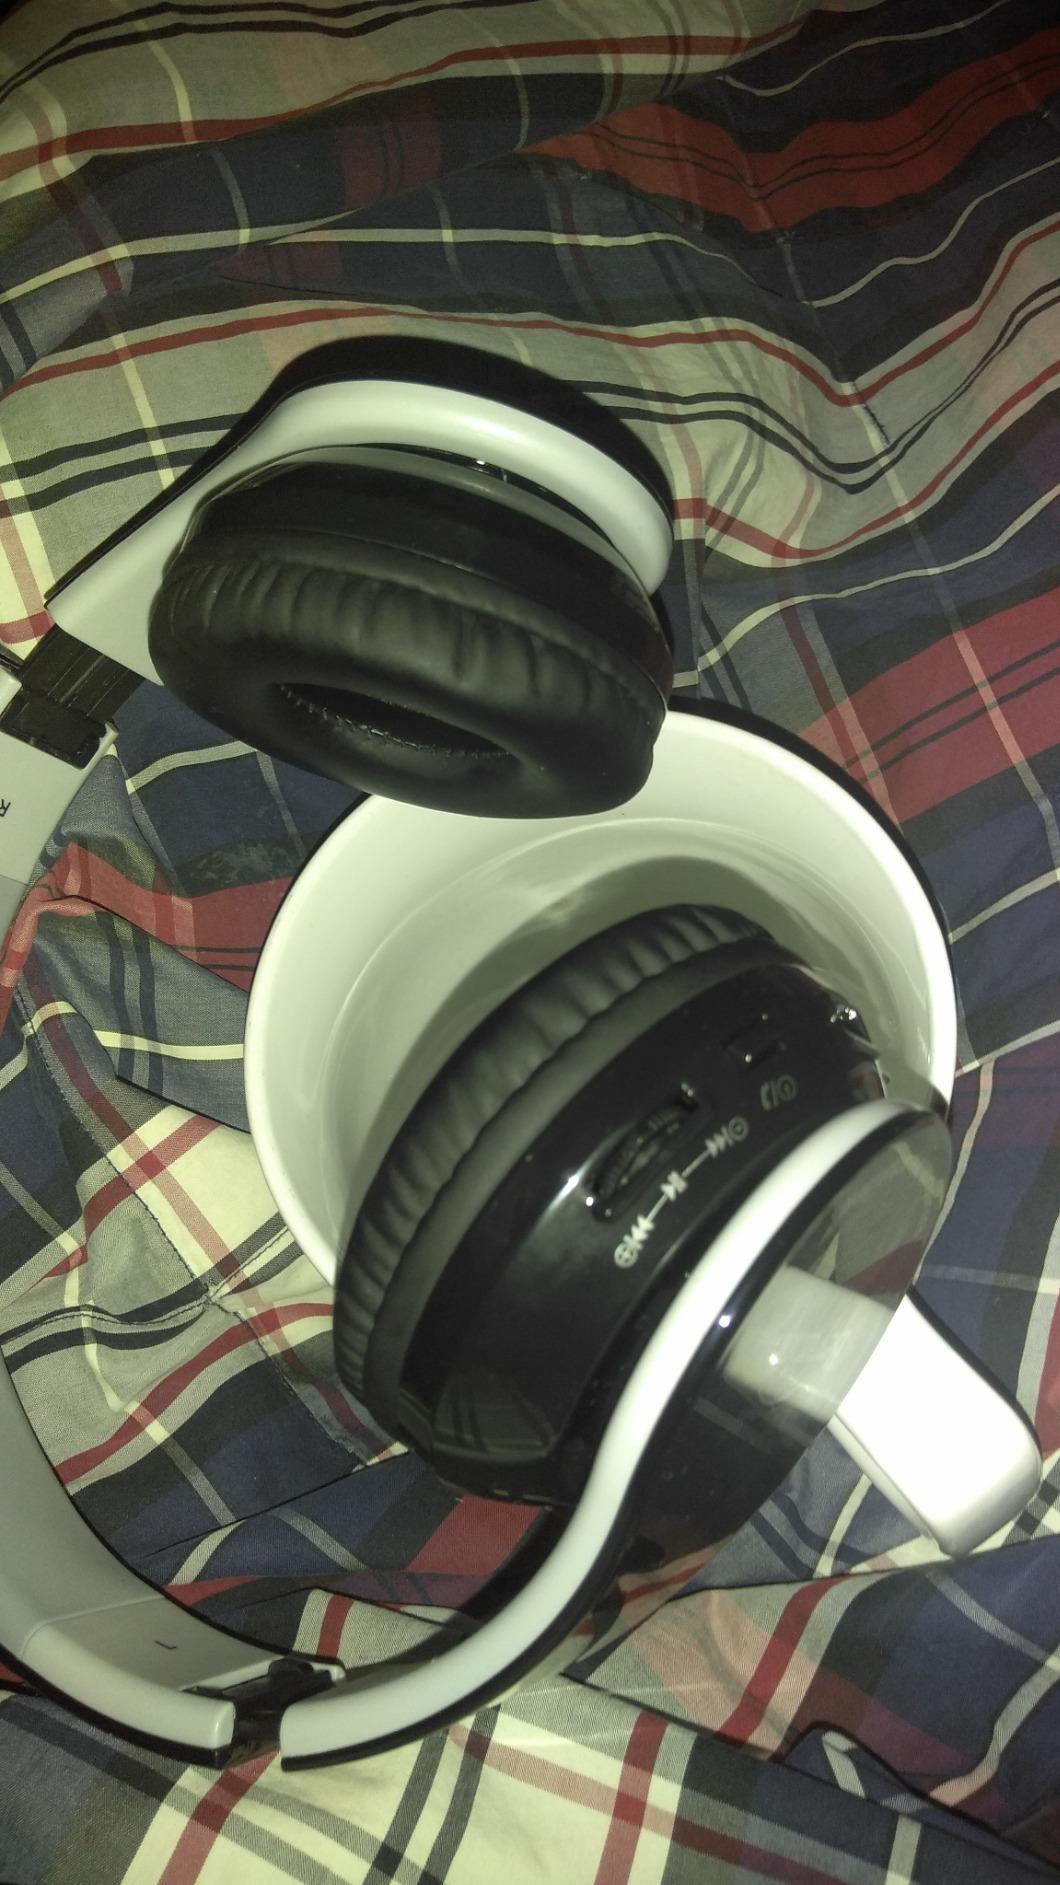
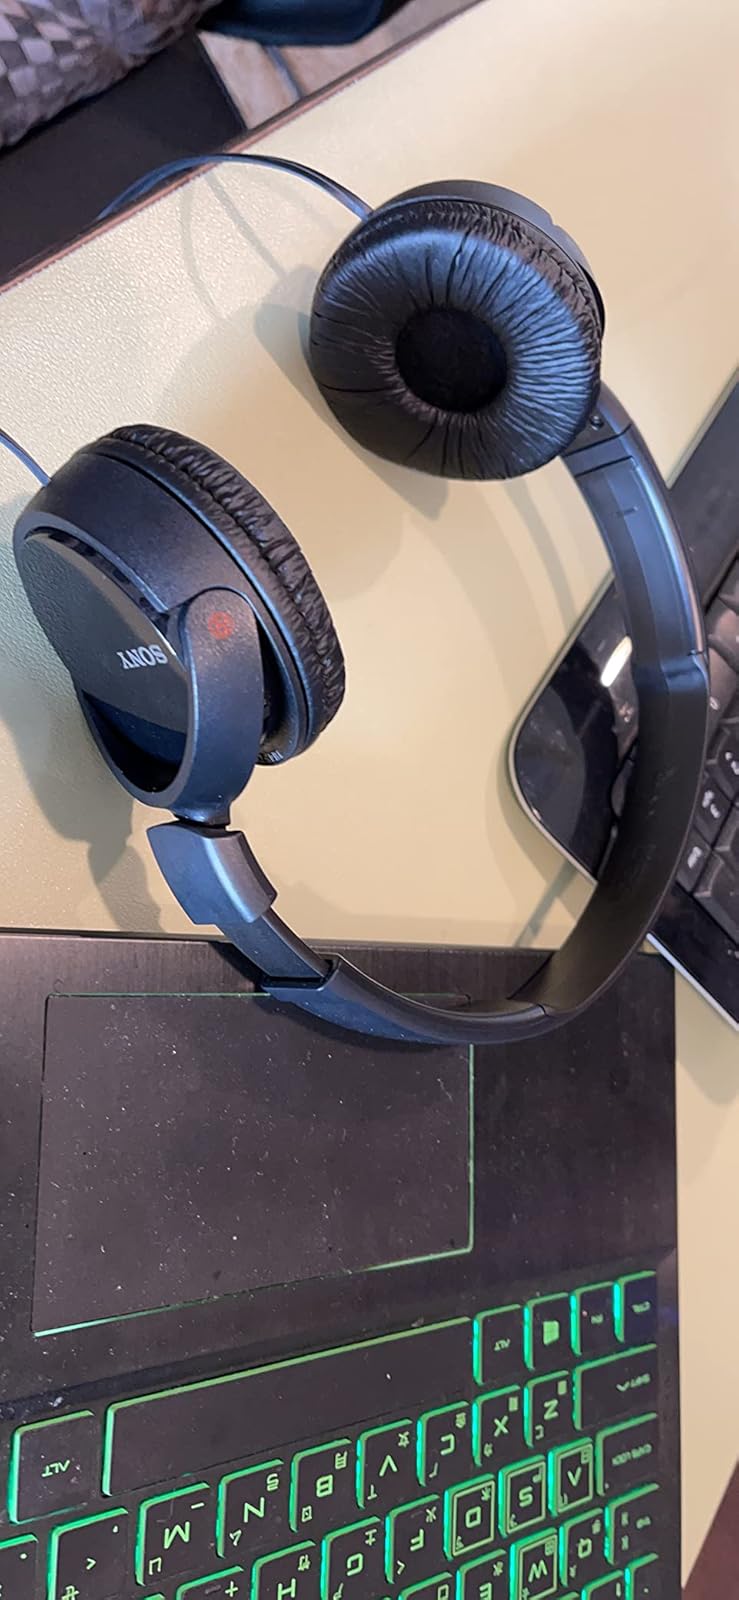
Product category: headphones
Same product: no